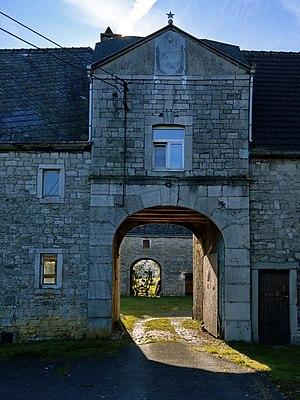
Le domaine n'est pas accessible au publicExplications et histoire, voir catégorie